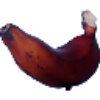
Label: Banana Red 1